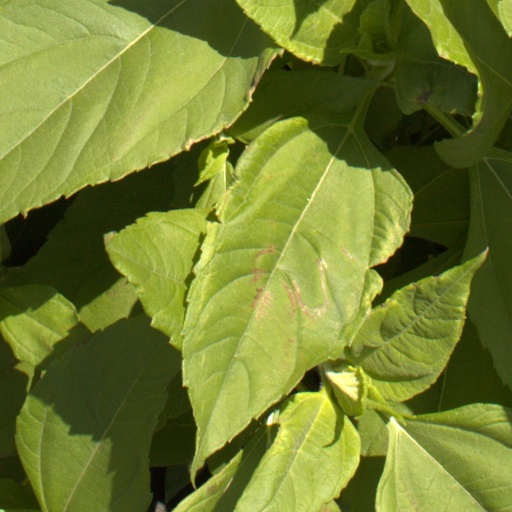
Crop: Jerusalem artichoke